Lamian

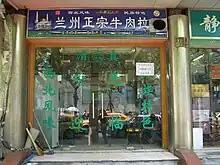
A halal Lanzhou lamian restaurant in Shanghai.

Small restaurants serving Lanzhou-style lamian are very common throughout Western China where they have formed a staple diet for centuries, as well as Eastern Chinese cities. They tend to serve a variety of low cost meals, with a choice of lamian, knife-cut noodles and perhaps Xi'an-style "paomo" (steamed bread dipped in soup). Noodles may be served with beef or mutton, either in soup or stir-fried. Lamian can also be served cold with salad ingredients such as shredded cucumber and tomato to make a refreshing summer dish.